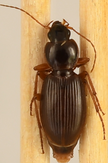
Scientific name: Synuchus impunctatus
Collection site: Bartlett Experimental Forest NEON (BART), plot BART_028